NU'EST

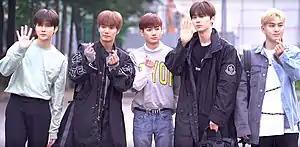
NU'EST in May 2019From left to right: Ren, JR, Aron, Minhyun, and Baekho

NU'EST (short for New Establish Style Tempo) was a South Korean boy band formed and managed by Pledis Entertainment. The group consisted of five members: JR, Aron, Baekho, Minhyun, and Ren. They debuted on March 15, 2012, with the single titled "Face". The group disbanded on March 15, 2022, after Aron, JR, and Ren left Pledis Entertainment upon the completion of their 10-year contract.